Seismic magnitude scales

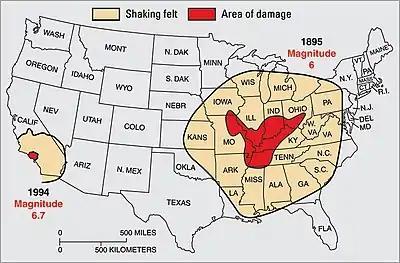
Differences in the crust underlying North America east of the Rocky Mountains makes that area more sensitive to earthquakes. Shown here: the 1895 New Madrid earthquake, M ~6, was felt through most of the central U.S., while the 1994 Northridge quake, though almost ten times stronger at M 6.7, was felt only in southern California. From USGS Fact Sheet 017–03.

The regional mb scale – also denoted mb_Lg, mbLg, MLg (USGS), Mn, and m – was developed by for a problem the original M scale could not handle: all of North America east of the Rocky Mountains. The M scale was developed in southern California, which lies on blocks of oceanic crust, typically basalt or sedimentary rock, which have been accreted to the continent. East of the Rockies the continent is a craton, a thick and largely stable mass of continental crust that is largely granite, a harder rock with different seismic characteristics. In this area the M scale gives anomalous results for earthquakes that by other measures seemed equivalent to quakes in California.